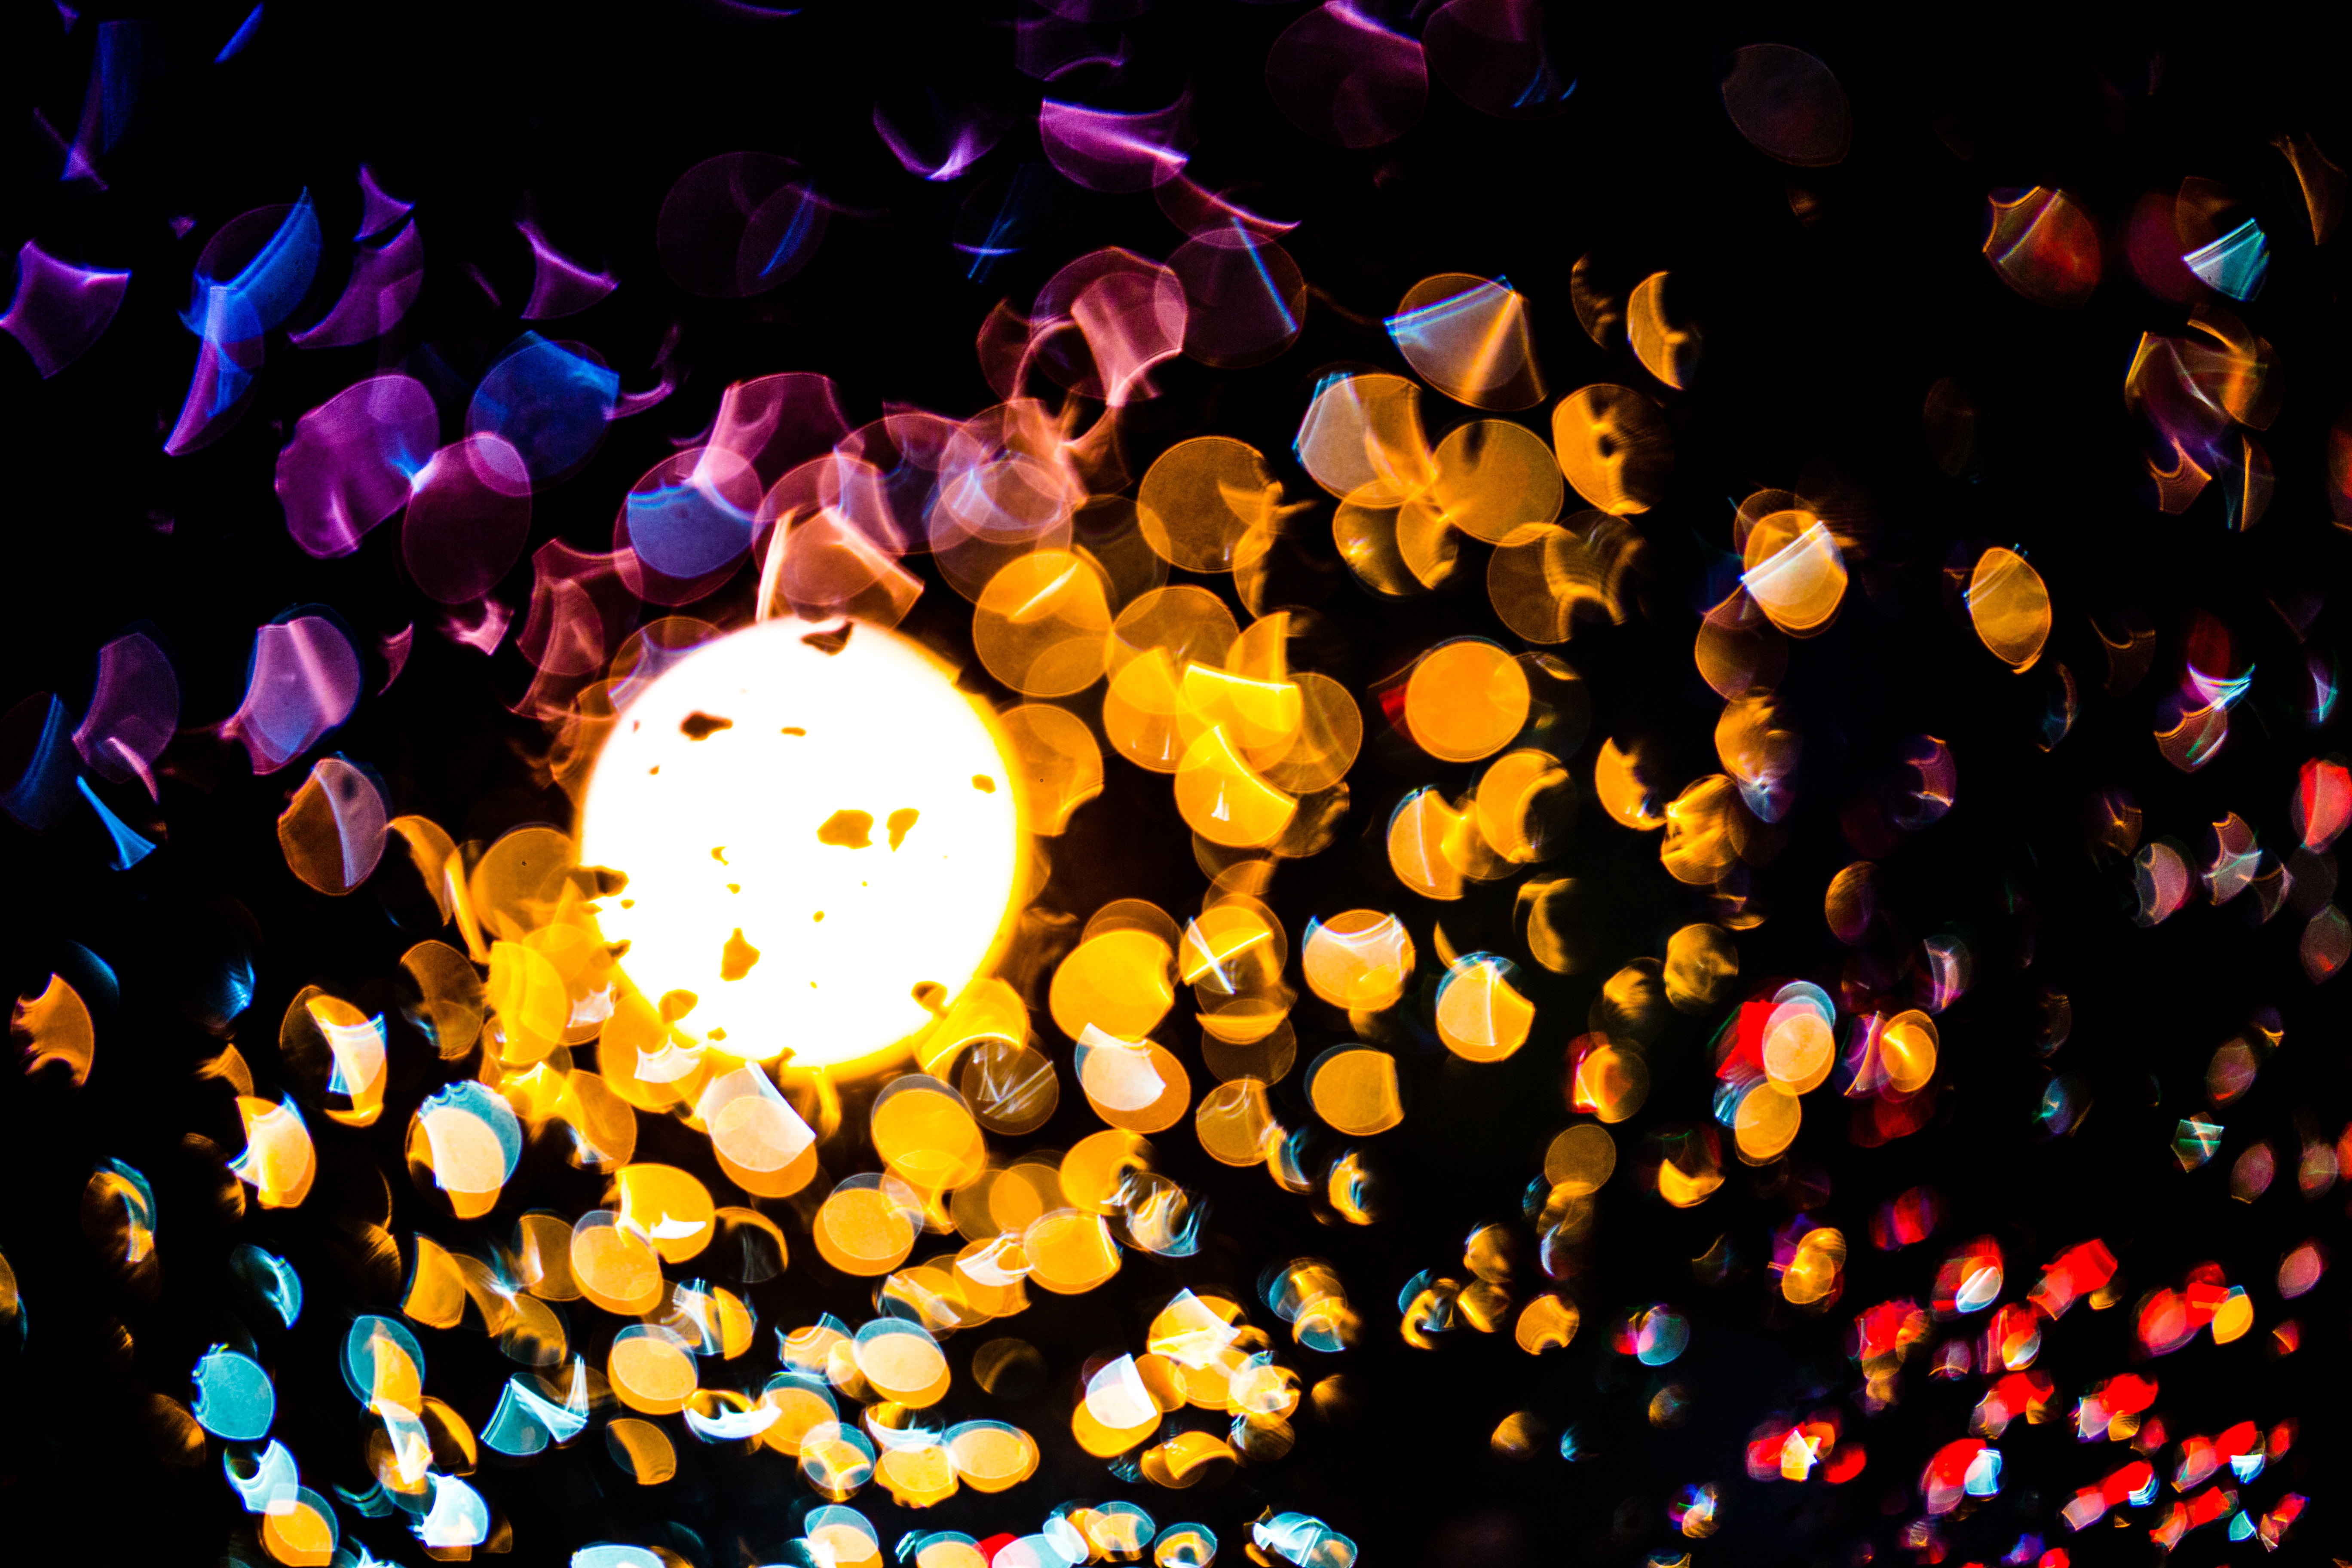
light, bokeh, abstract, night, flower, motion, color, nightlife, blurred, lighting, night city, circle, art, lights, colors, move, illusion, city at night, city night, car driving, brightly